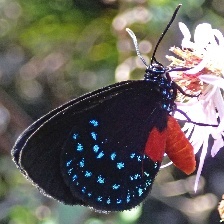
Species: ATALA
Butterfly family (ImageNet category): lycaenid_butterfly